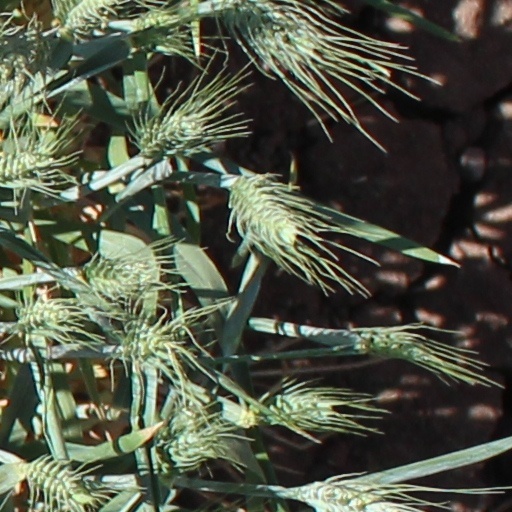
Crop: wheat